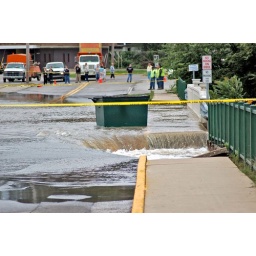
sinkhole in 3rd street bridge